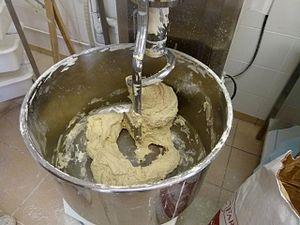
Pétrin à spirale, capot relevé. Boulangerie La Belle Marianne Boutiers-St-Trojan France
La panification sur levure consiste à fabriquer du pain avec de la farine, de l'eau, de la levure de boulanger et du sel.